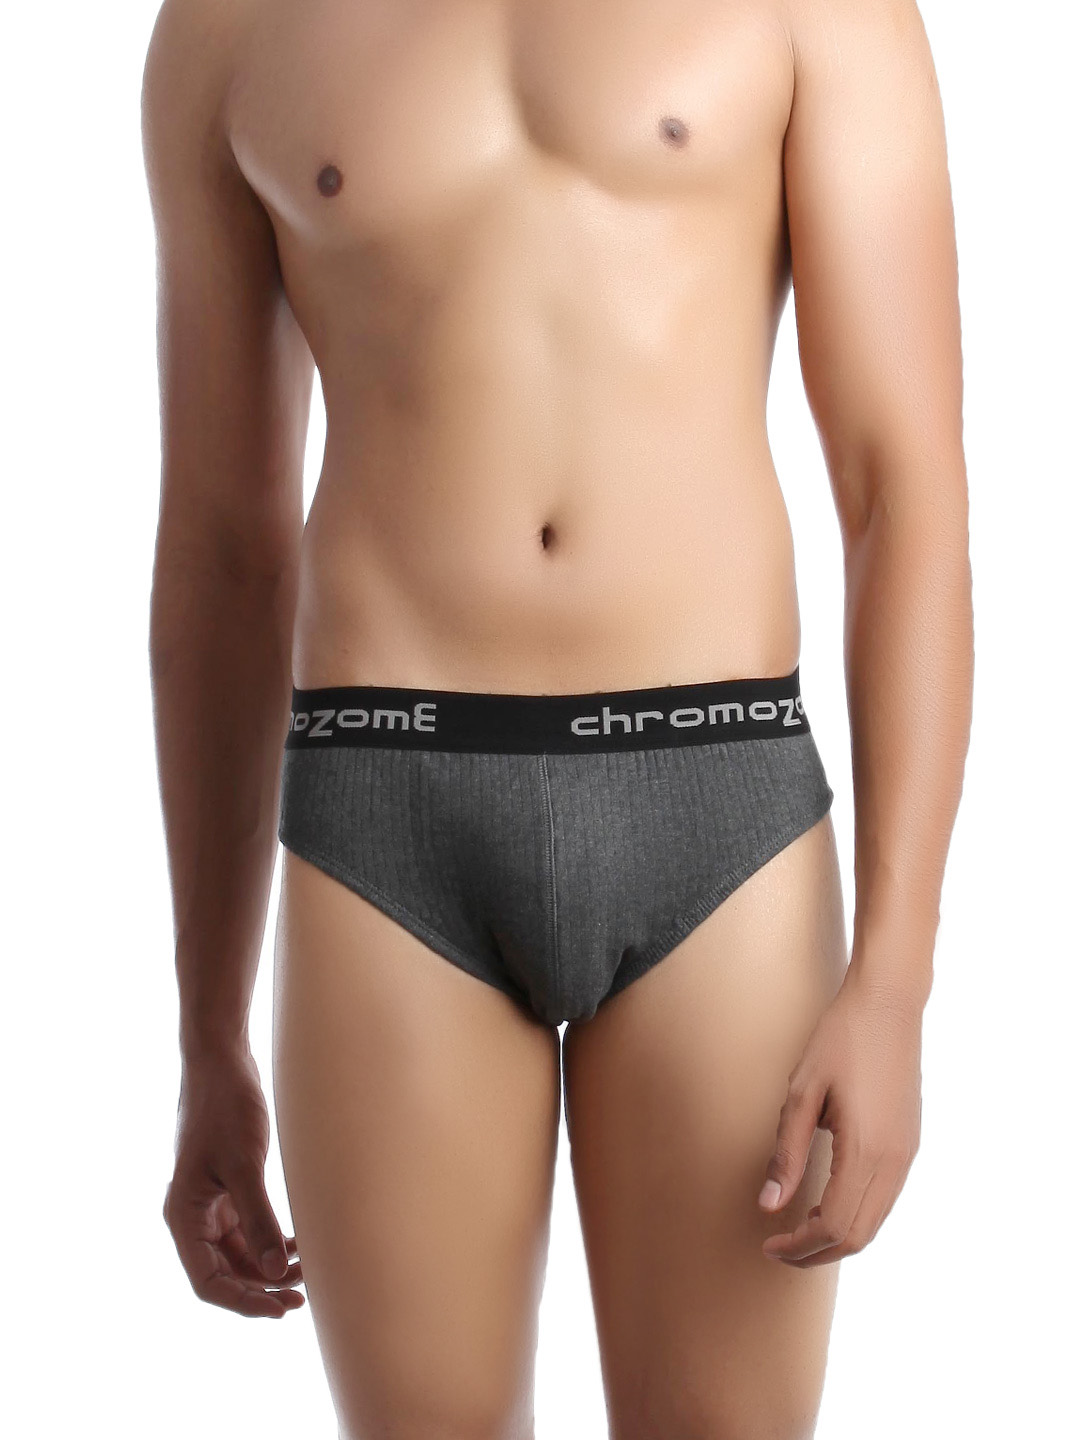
Chromozome Men Charcoal Grey Brief
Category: Apparel / Innerwear / Briefs
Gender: Men
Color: Charcoal
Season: Summer 2016
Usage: Casual